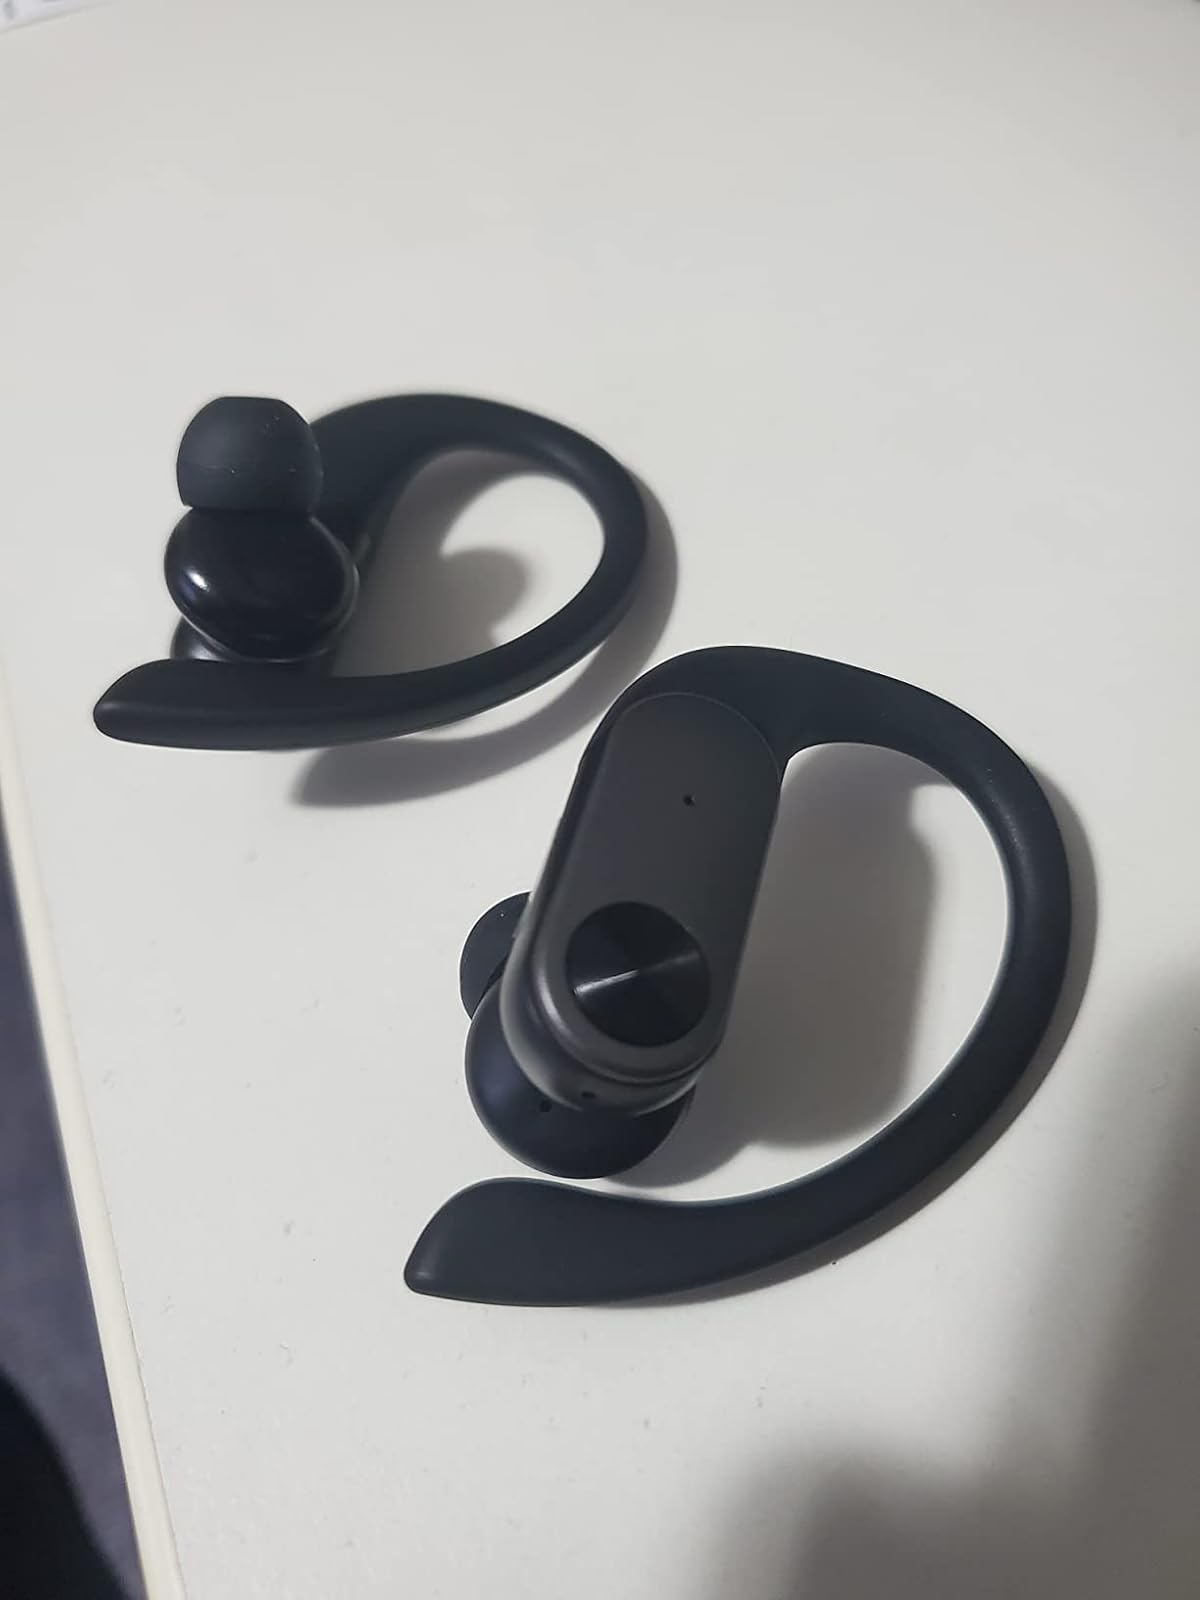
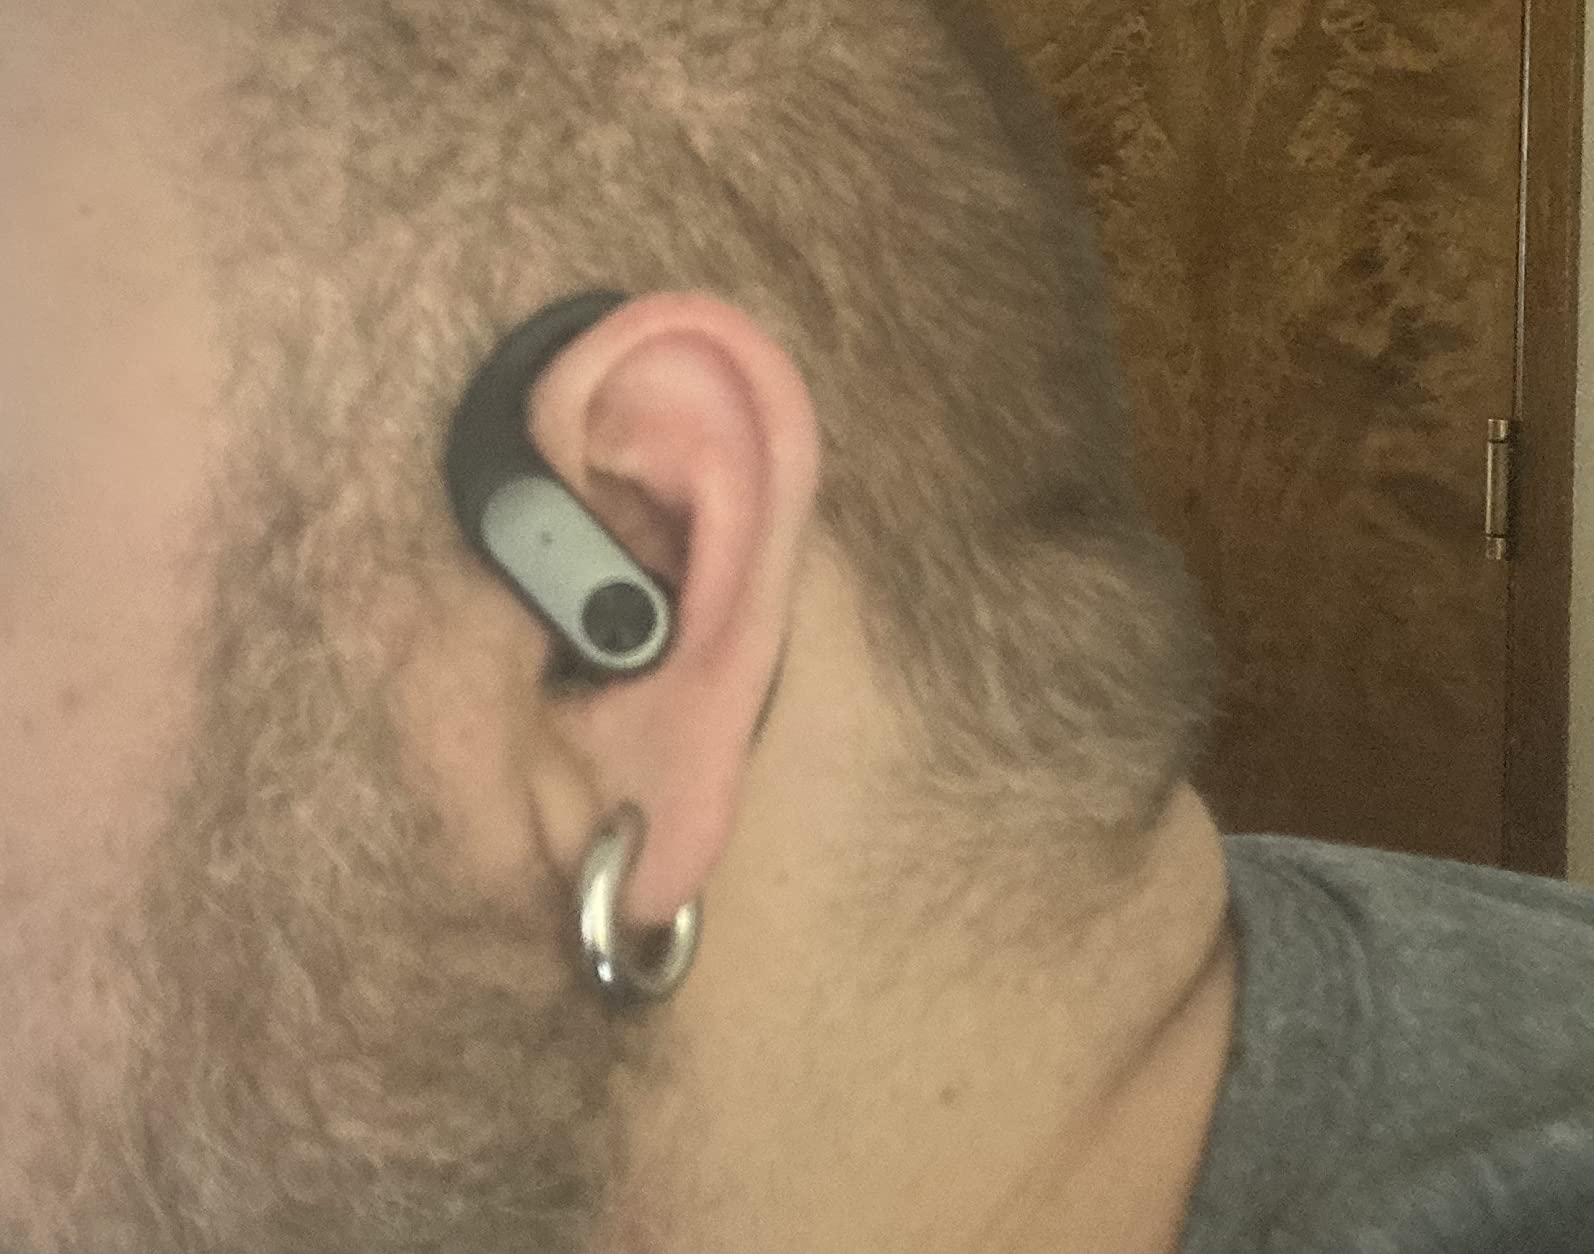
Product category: earbuds
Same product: yes